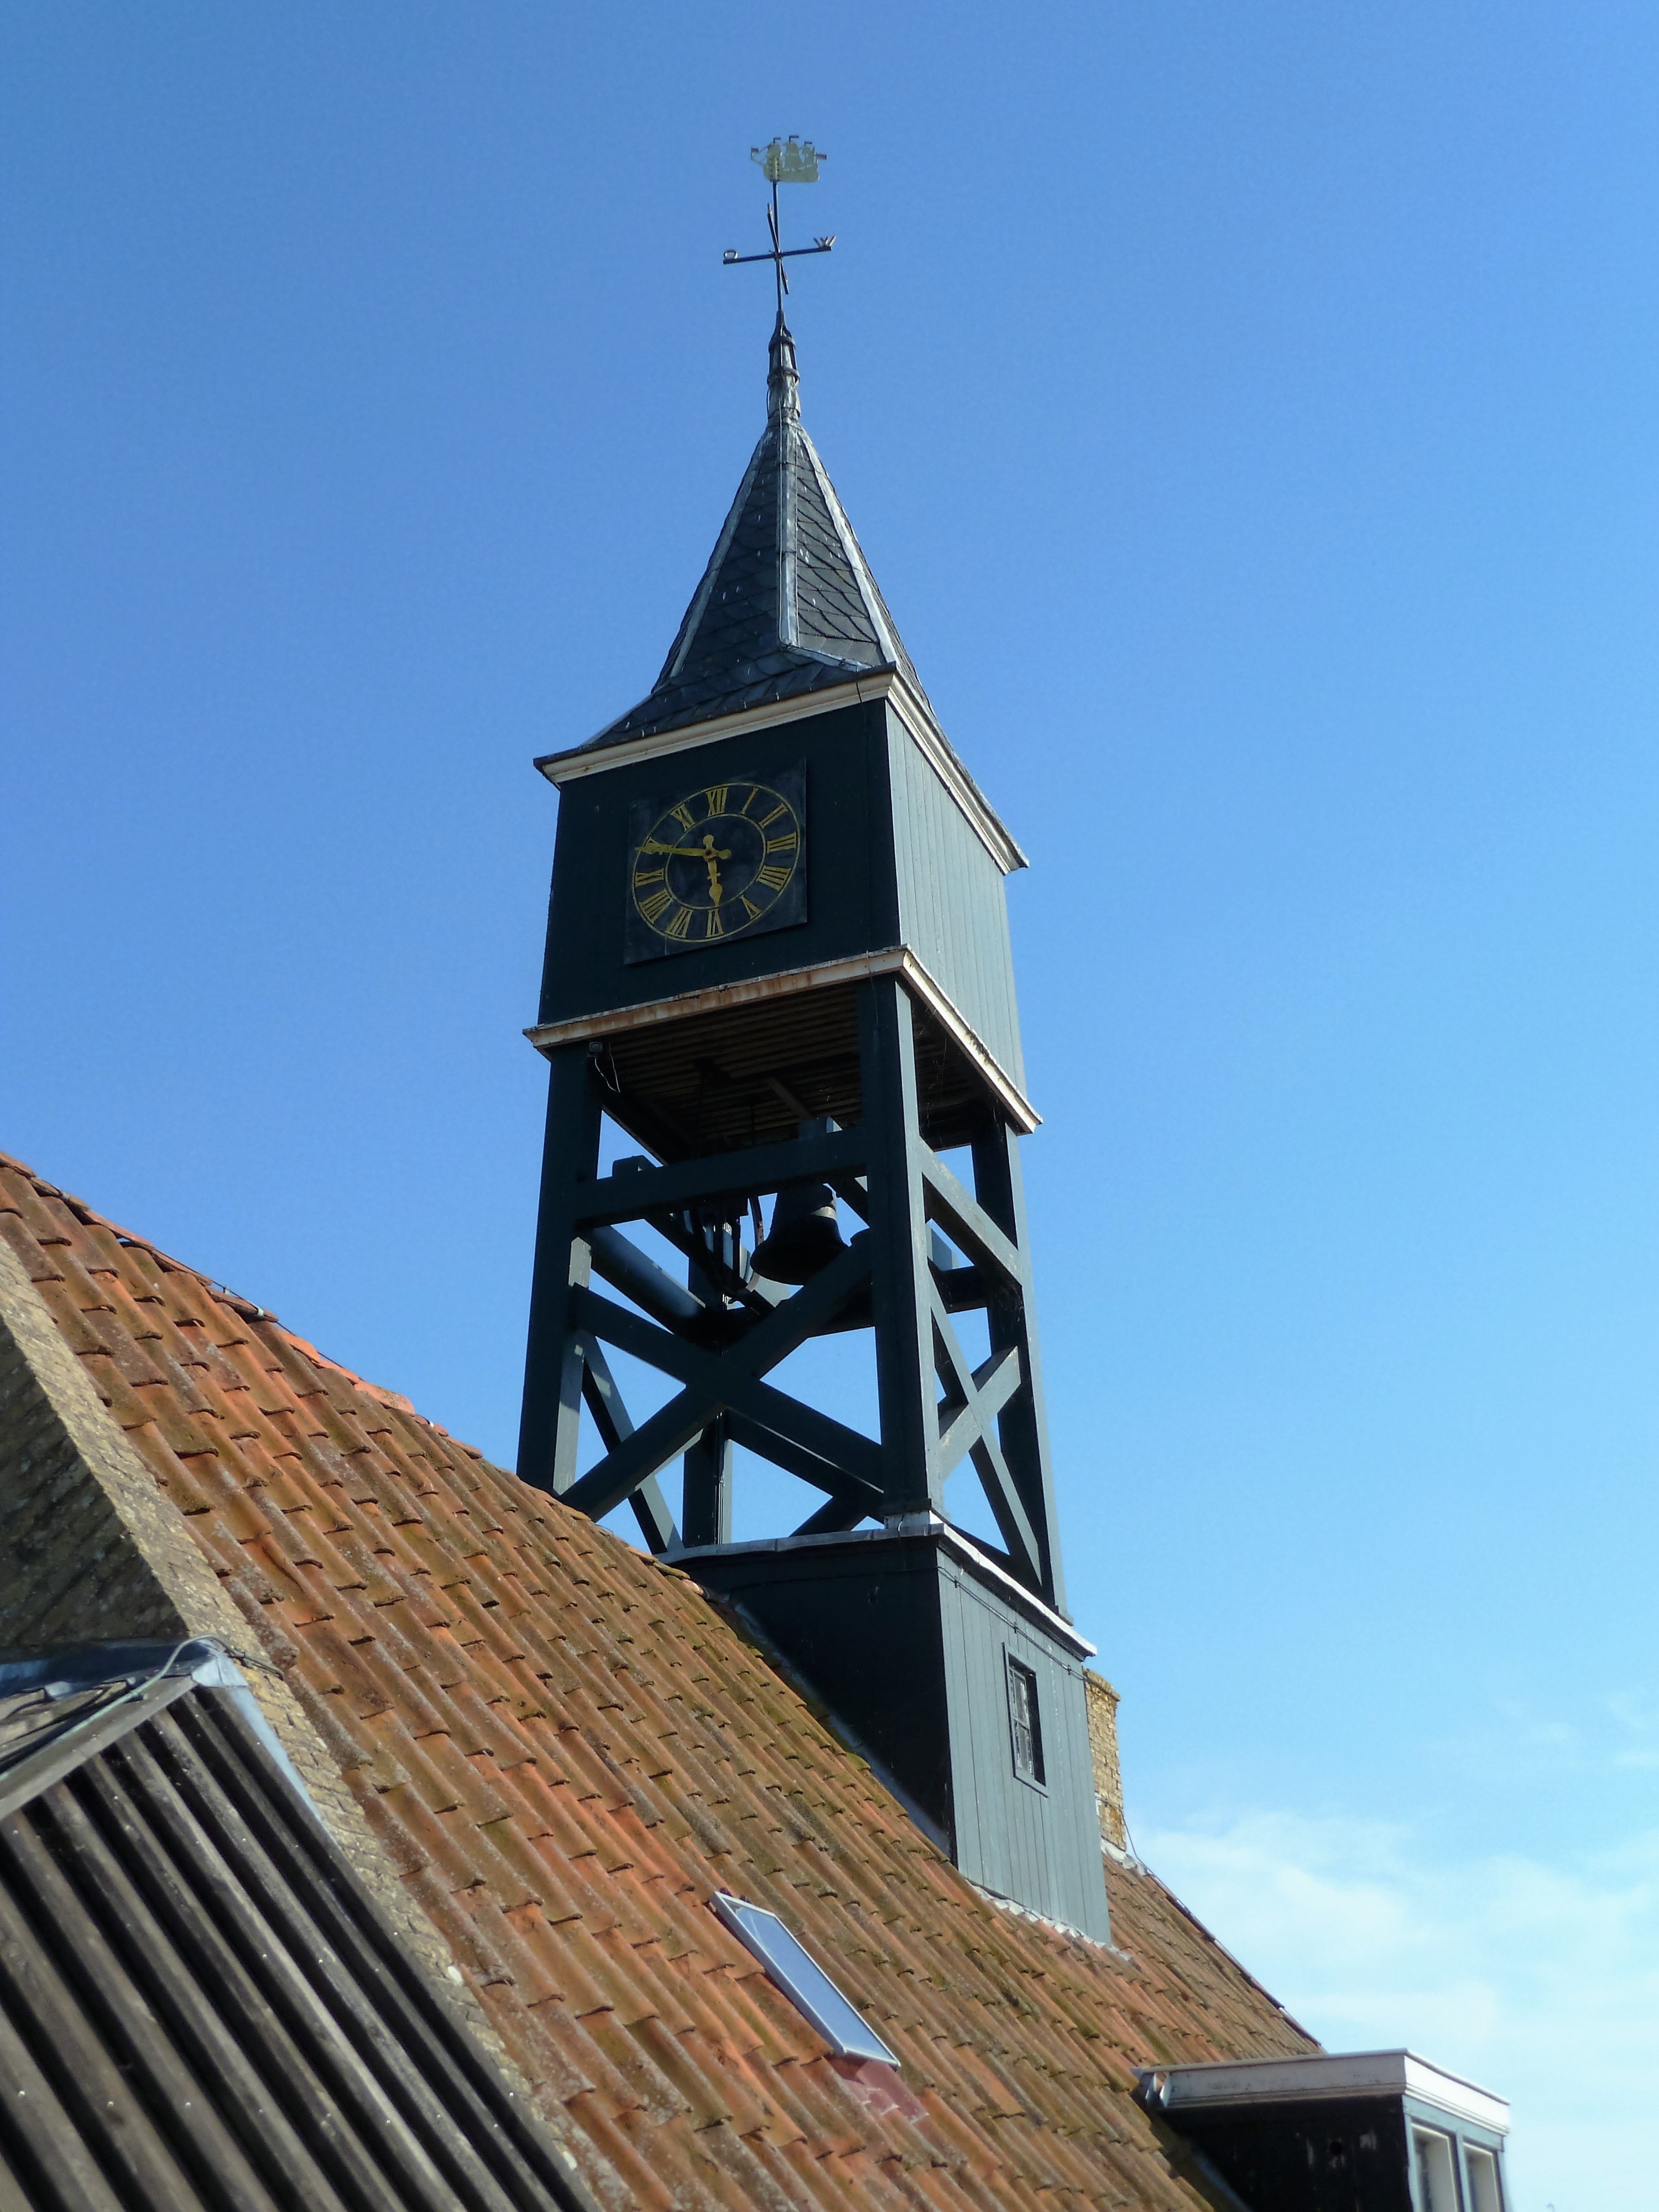
clock, tower, landmark, blue, church, chapel, dial, place of worship, clock tower, bell tower, spire, steeple, weather vane, belfry, church tower, control tower